Literary references to Nainital

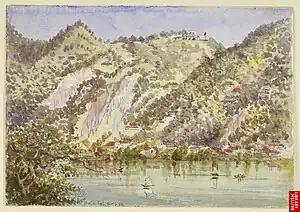
Alma Hill, Snow View and the Old Government House atop the Sher-ka-Danda Ridge in 1886. "The lake at Naini Tal (U.P.). 9 October 1886." Water-colour painting of the lake at Naini Tal in the United Provinces by Charles J. Cramer-Roberts (1834-1895), 9 October 1886. Inscribed on front in ink: 'Naini Tal. Oct 9/86. C.J.C.R.' Oriental and India Office Collection, British Library. Click to enlarge.

1900. From, "Recollections of my life", by Sir Joseph Fayrer, William Blackwood and Sons, Edinburgh and London, 1900. Chapter 18. "Prince of Wales' Visit to India" (cont.) 8 Feb. (1876)--We were met by General Ramsay, the Hon. R. Drummond, and other officials, and drove towards the hills at a rapid, arriving at our first camp, at Baraini, on the edge of the forest which skirts the lower range of hills. Here we found numerous tents, with elephants posted here and there, and all the requirements of a shooting camp. A party, composed of the Prince, Lord Suffield, Probyn, C. Beresford, Fitz-George, Lord A. Paget, Rose, and myself, drove on as far as Kaladoongee, where we found ponies waiting to take us up to Naini Tal. Half-way up, about nine miles (14 km), we changed ponies, and found refreshments ready. I had a capital beast, and he went up the hill gallantly, trotting the whole way. In ascending, the flora gradually changes, and the pine begins just about where the plantain ends, though they may be seen growing side by side. When near Naini Tal we diverged from the path and ascended a higher ridge, where we had a fine view of the snowy ranges in the distance. Nunda Devi--over high--and other snowy peaks were visible. There was much cloud gathered about the lower parts of the snowy range, but the snow-capped summits were seen above. We passed the pretty little lake of the Bheem Tal, and at length, after descending from the ridge, arrived at the station of Naini Tal, with its houses picturesquely perched on ledges and terraces at various heights above the lake, which fills the crater of an extinct volcano. We were lodged at St. Loo a house belonging to Mr. Drummond, beautifully situated high above the lake. Fires were burning, and they looked quite English. It was not perceptibly colder than the previous night in the plains, though I imagine we have ascended nearly .